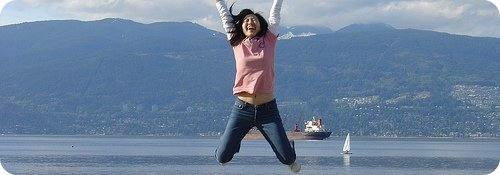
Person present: Yes